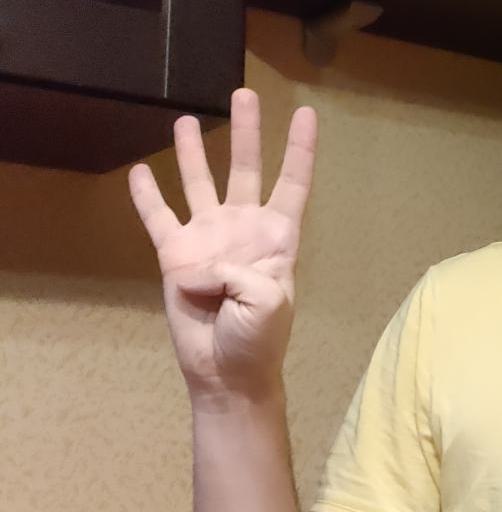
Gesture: four